Christies Beach, South Australia

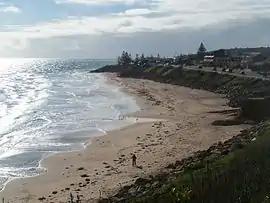
View of the Christies Beach coastline from Witton Bluff

Christies Beach is a seaside suburb in the southern Adelaide metropolitan area, within the City of Onkaparinga. The area is scenic and hence popular with photographers as Witton Bluff provides a natural vantage point over the entire suburb and beyond.